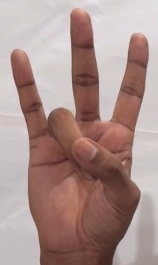
ASL sign: 7